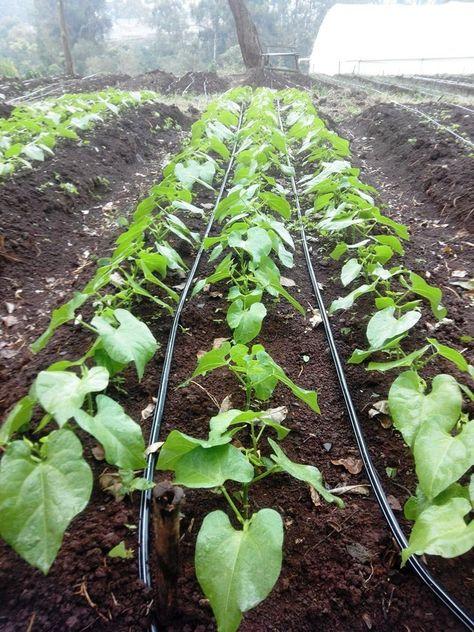
Eneo la shamba likiwa limeandaliwa na kupandwa mazao yaliyochipua vizuri kwa kufuata mistari ya matuta, huku kumewekewa mabomba yanayosaidia kwa shughuli za umwagiliaji shambani humo.